Goritsa (Greece)

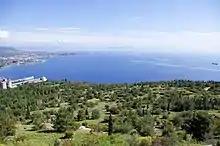
The archaeological site of Goritsa

Goritsa is a hill and an archaeological site in Volos, Greece, immediately east of the city centre. It was examined in the early 1970s by a Dutch team of archaeologists, revealing a planned ancient city with a regular street grid covering most of the hill.